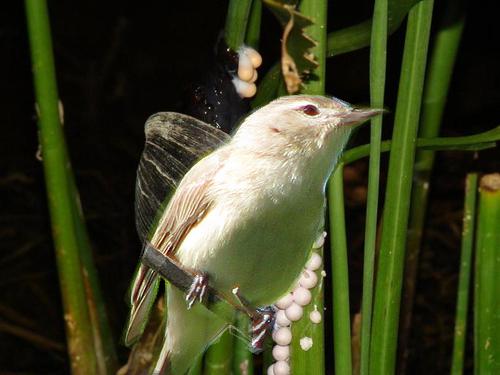
Bird species: Red_eyed_Vireo
Bird type: landbird
Background: land